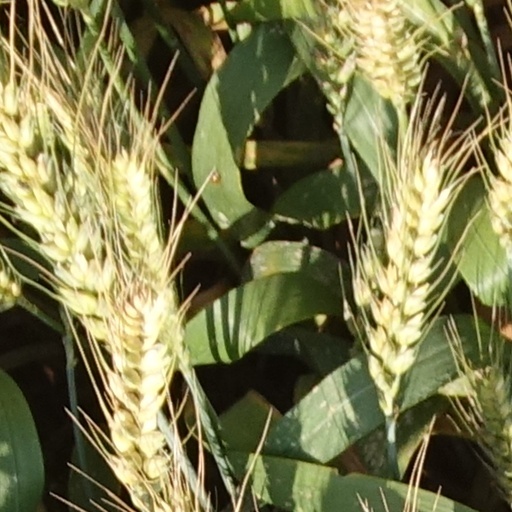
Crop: wheat